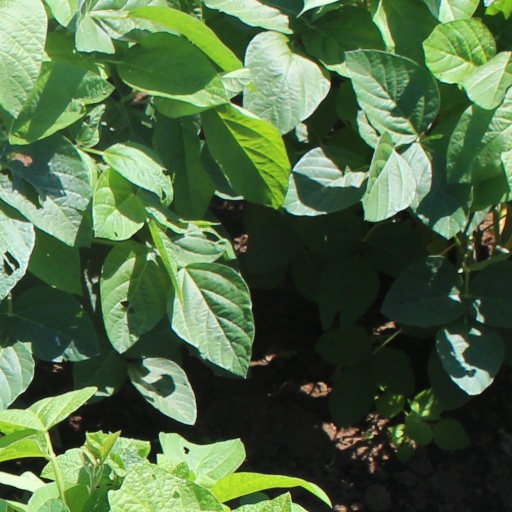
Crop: soybean